Agriculture in Sweden

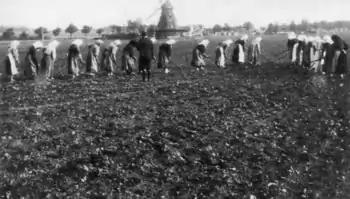
Sugar beet plantation at Säbyholm estate in the late 19th century.

Government policy is under the control of the Swedish Board of Agriculture, which provides online information as to policy and statistics. Sweden's agricultural planning is in the context of the European Union Common Agricultural Policy. The most recent 5 year strategic Plan filed by Sweden runs from 2023. The Plan encompasses the fact that only 10% of the land surface is used for agriculture, with 70% being used for forestry.